Heibonsha World Encyclopedia

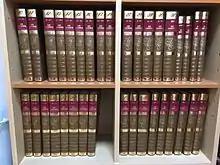

The is one of Japan's two major encyclopedias, the other being the "Encyclopedia Nipponica". The "World Encyclopedia" is widely held to be the most complete and up-to-date encyclopedia in the Japanese language.